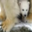
Label: bear